Skagen Line

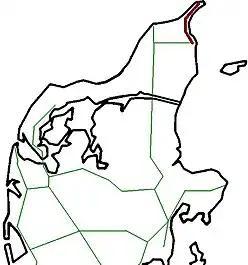

The Skagen railway line is a long standard gauge single track railway line between Skagen and Frederikshavn in Vendsyssel, Denmark. The railway links the fishing port and seaside resort of Skagen with the Danish rail network.